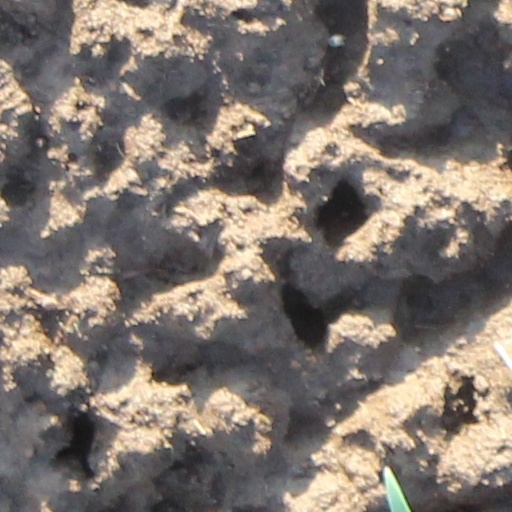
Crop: wheat